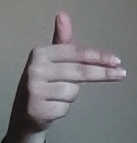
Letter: ghain